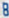
Number: 8